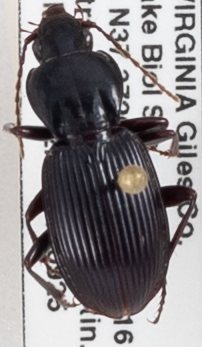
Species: Pterostichus tristis
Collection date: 2018-09-25
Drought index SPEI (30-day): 1.594
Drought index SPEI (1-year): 1.69
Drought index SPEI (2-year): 1.594